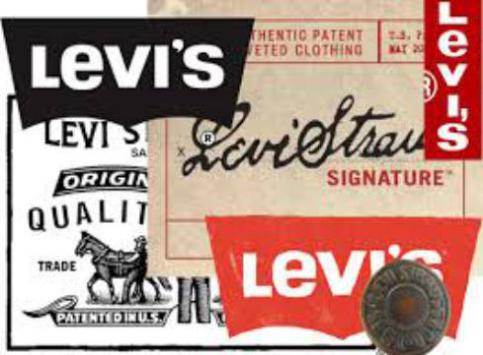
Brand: levis
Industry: Clothes